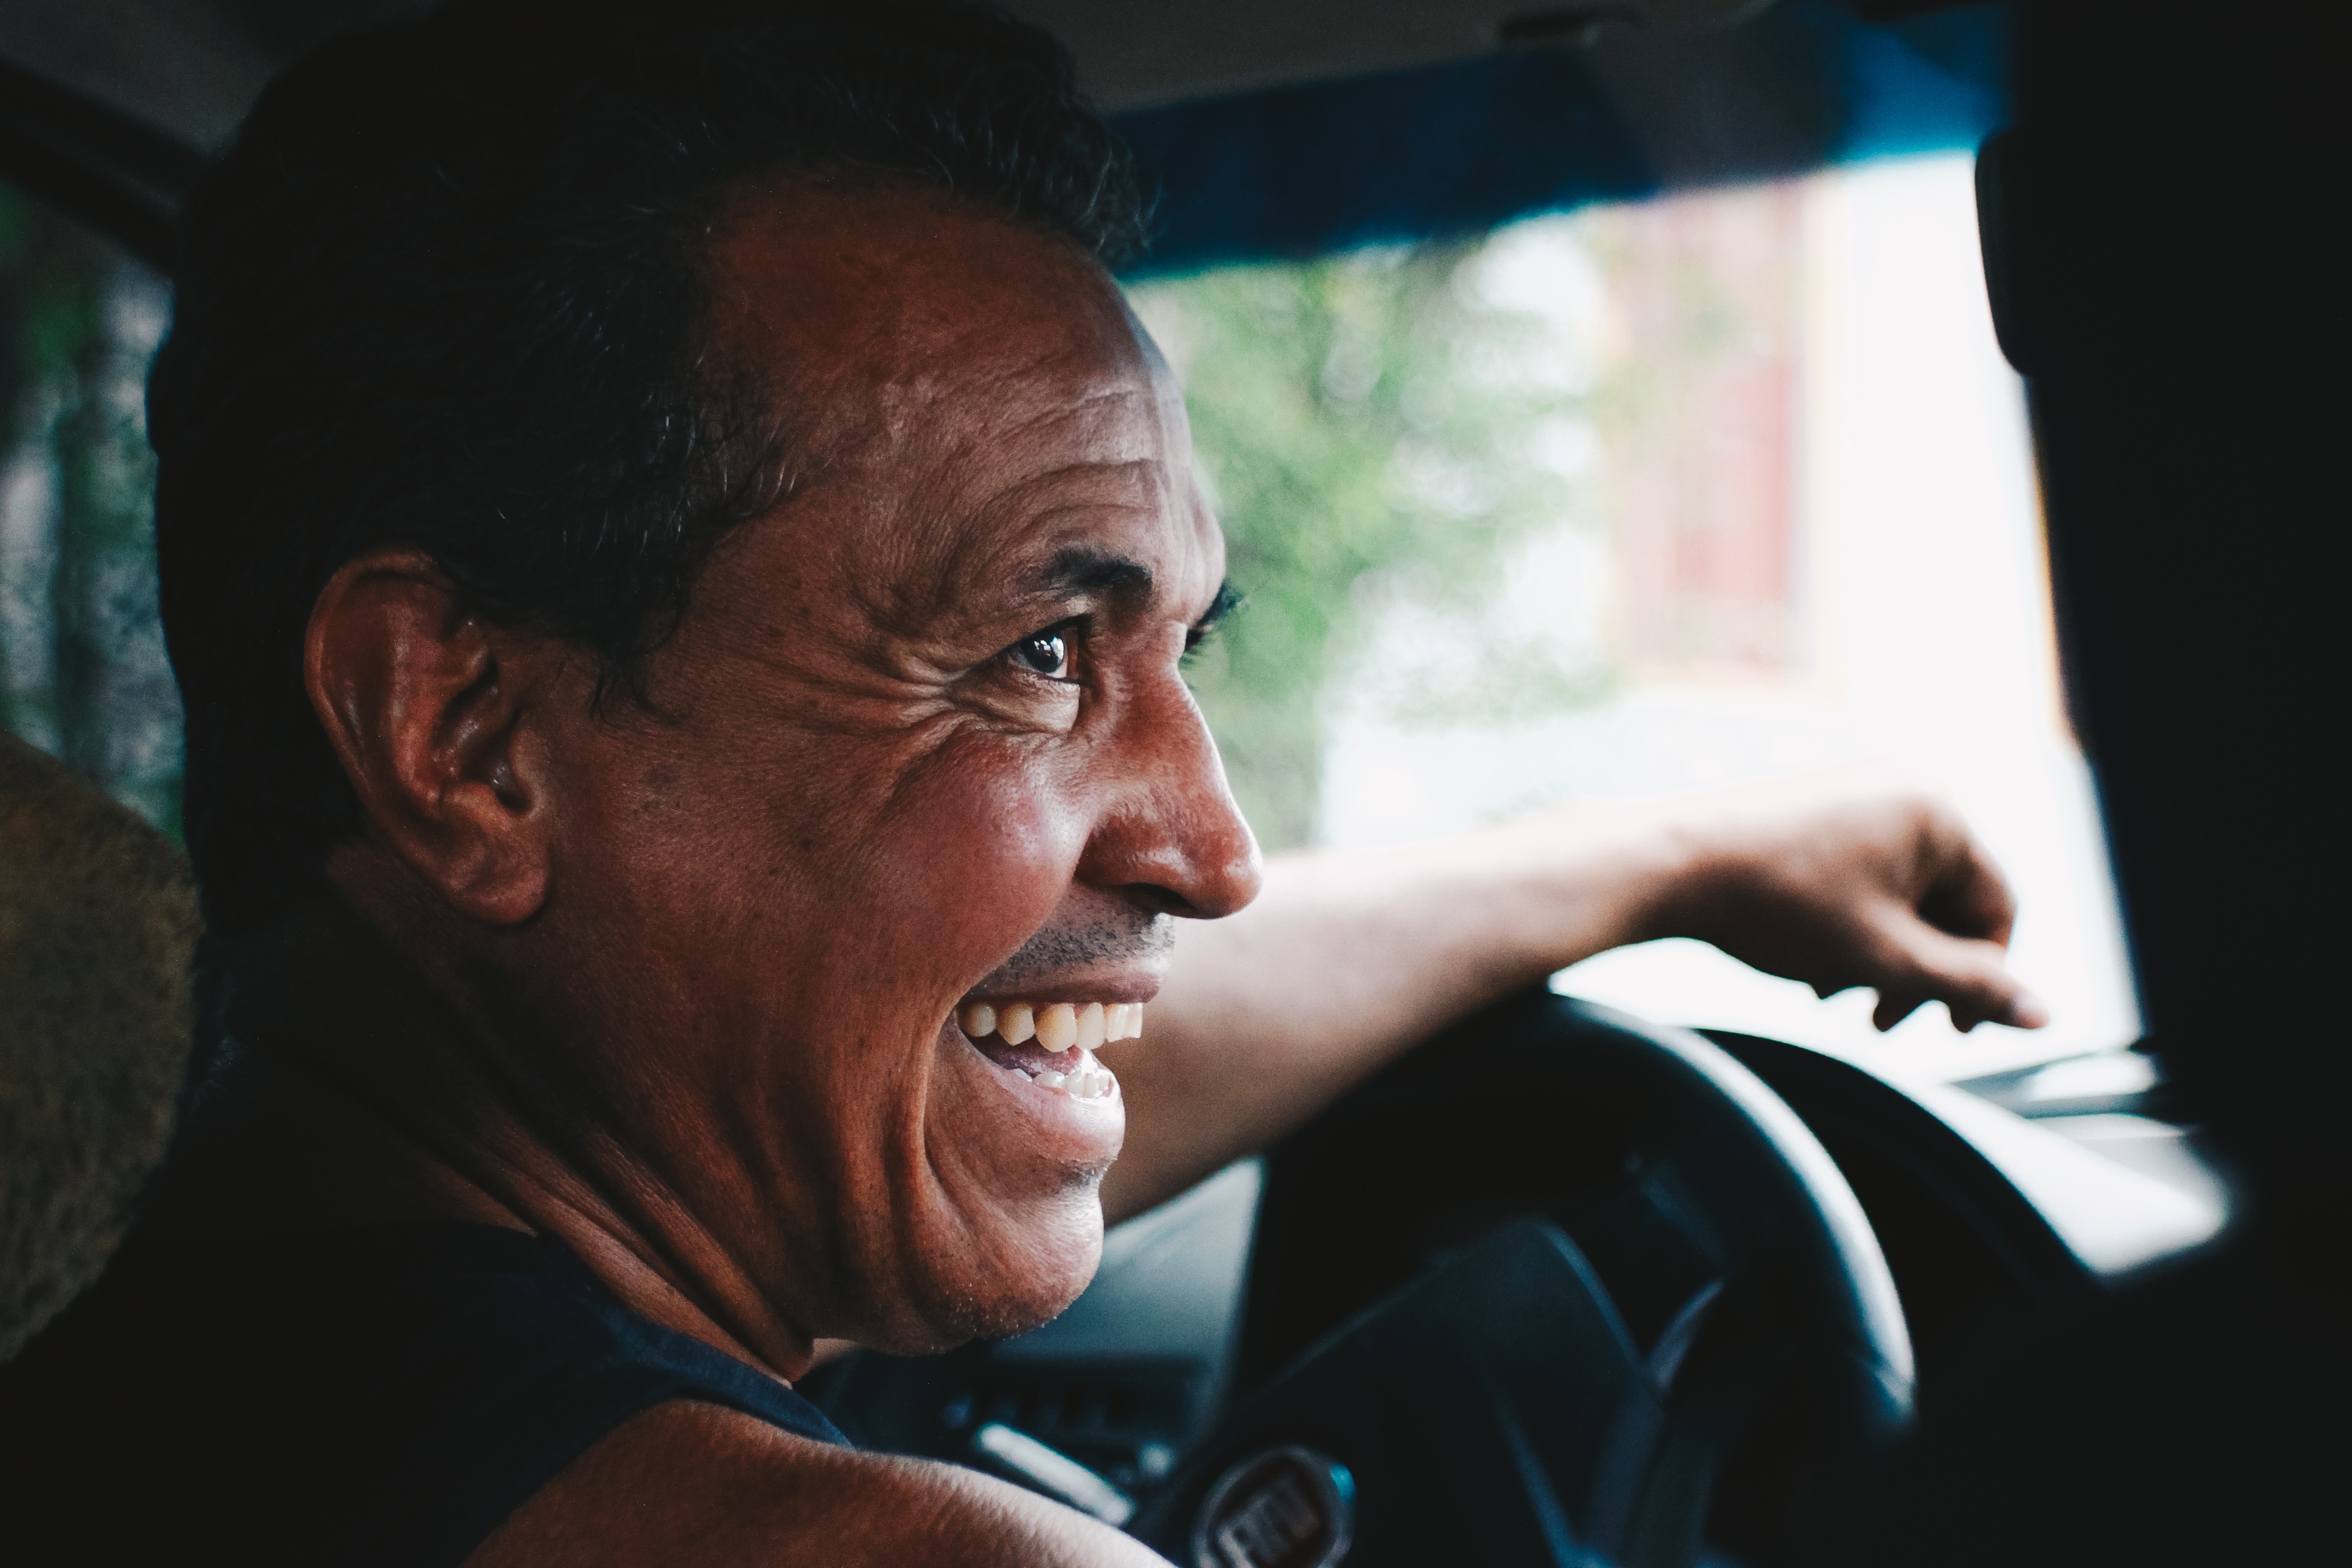
man, light, people, vintage, retro, boy, photo, portrait, father, human, smiling, smile, laugh, conversation, happy, happiness, joy, expression, beautiful, nice, teeth, laughter, driver, emotion, screenshot, mr, smiley, satisfied, excited, alegre, people talking, happy face, feeling photography